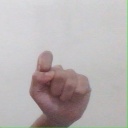
अक्षर: घ